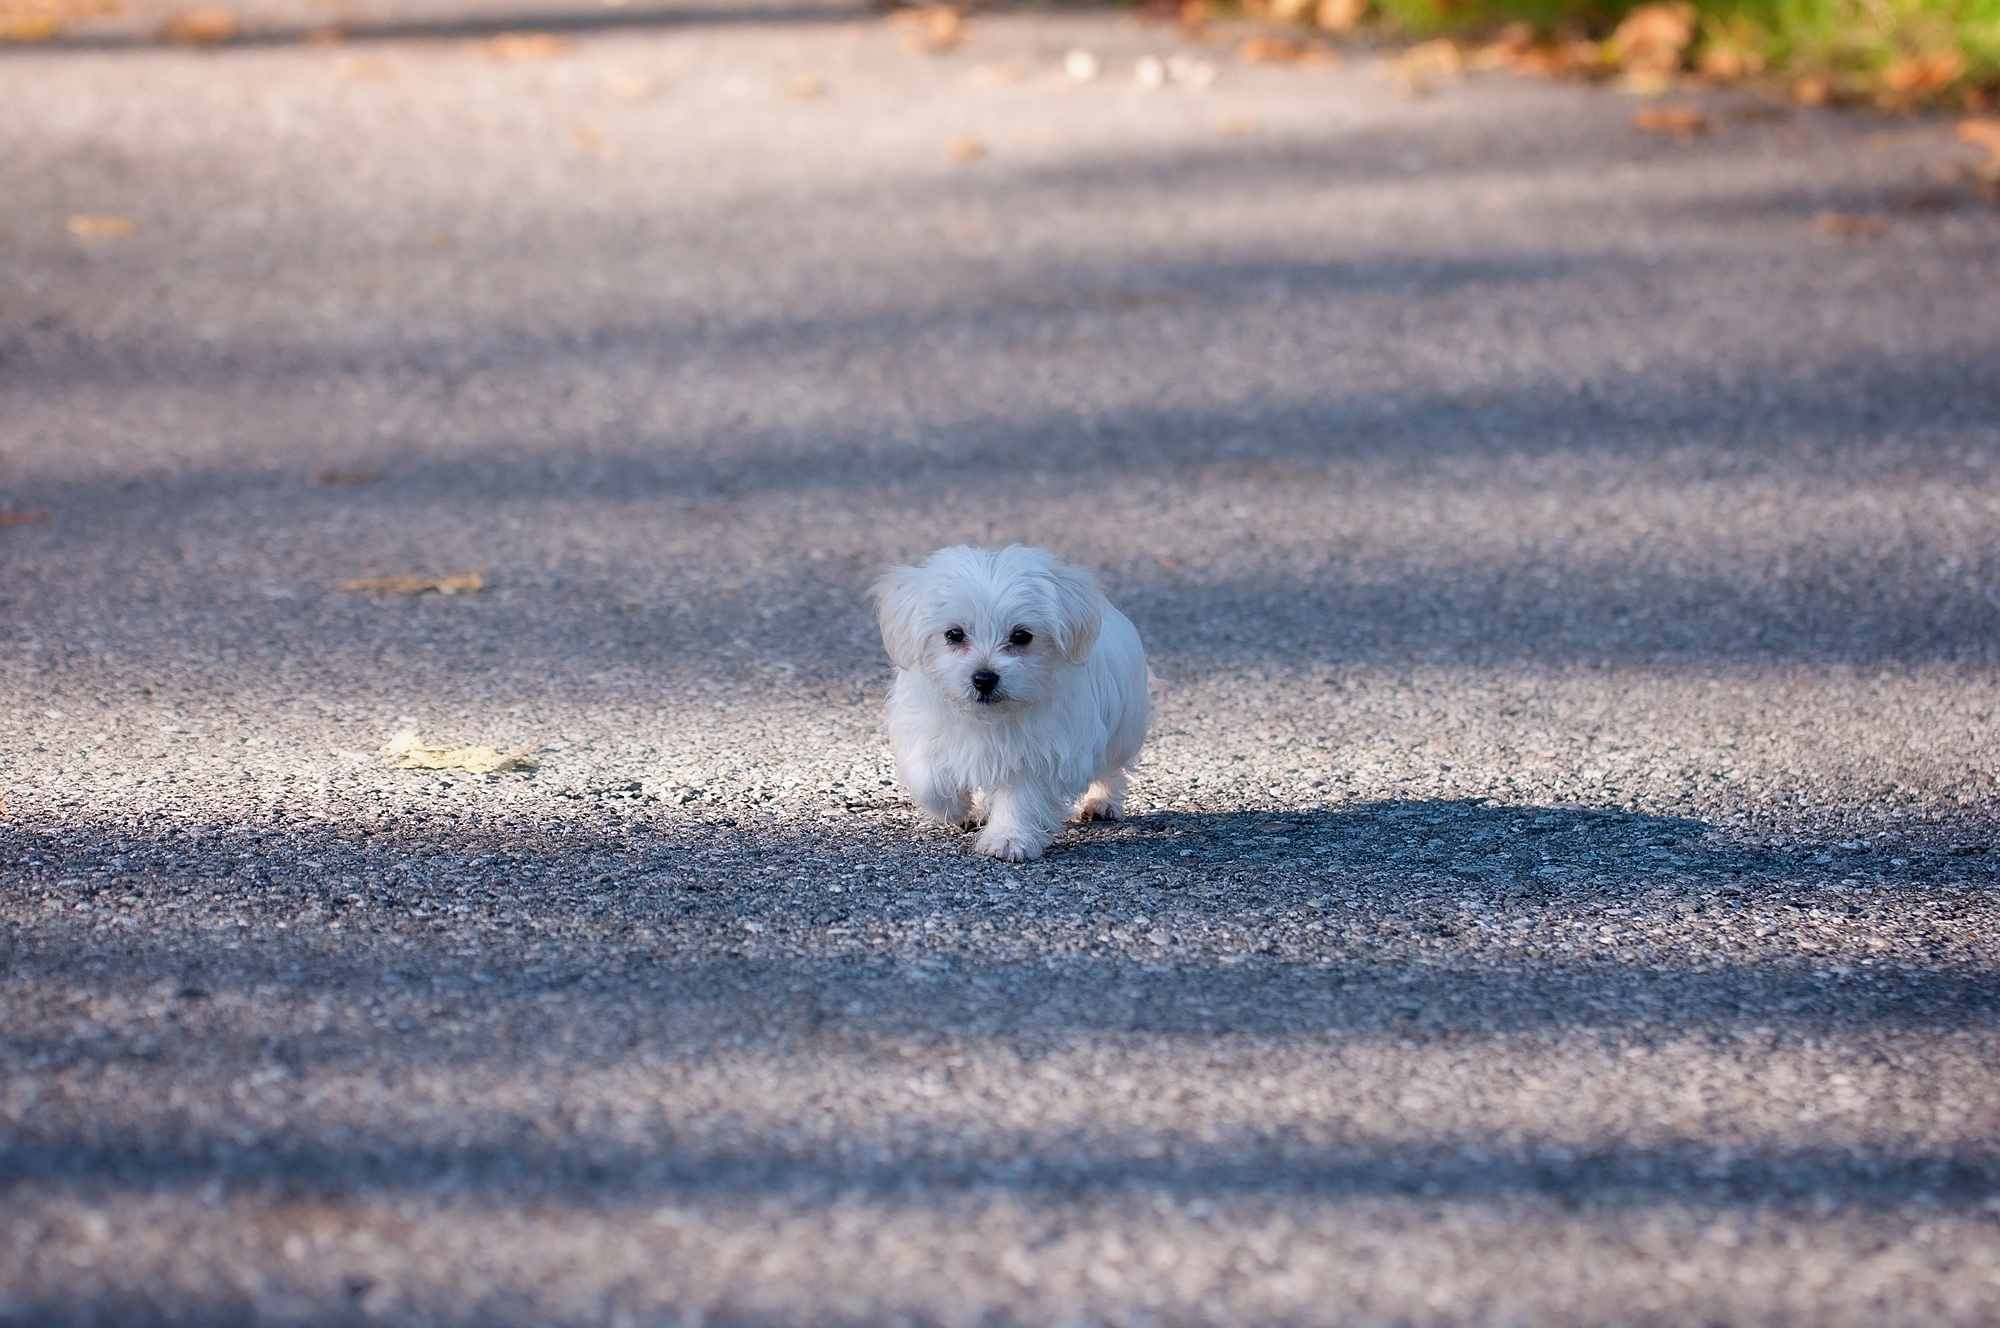
snow, winter, white, morning, puppy, dog, animal, wildlife, pet, mammal, polar bear, vertebrate, in motion, young animal, maltese, young dog, small dog, animal recording, dog like mammal